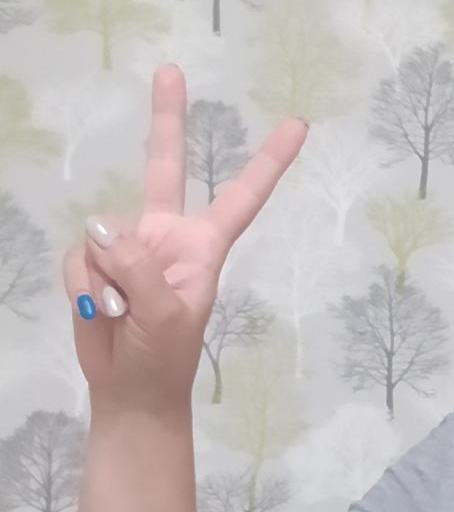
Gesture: peace